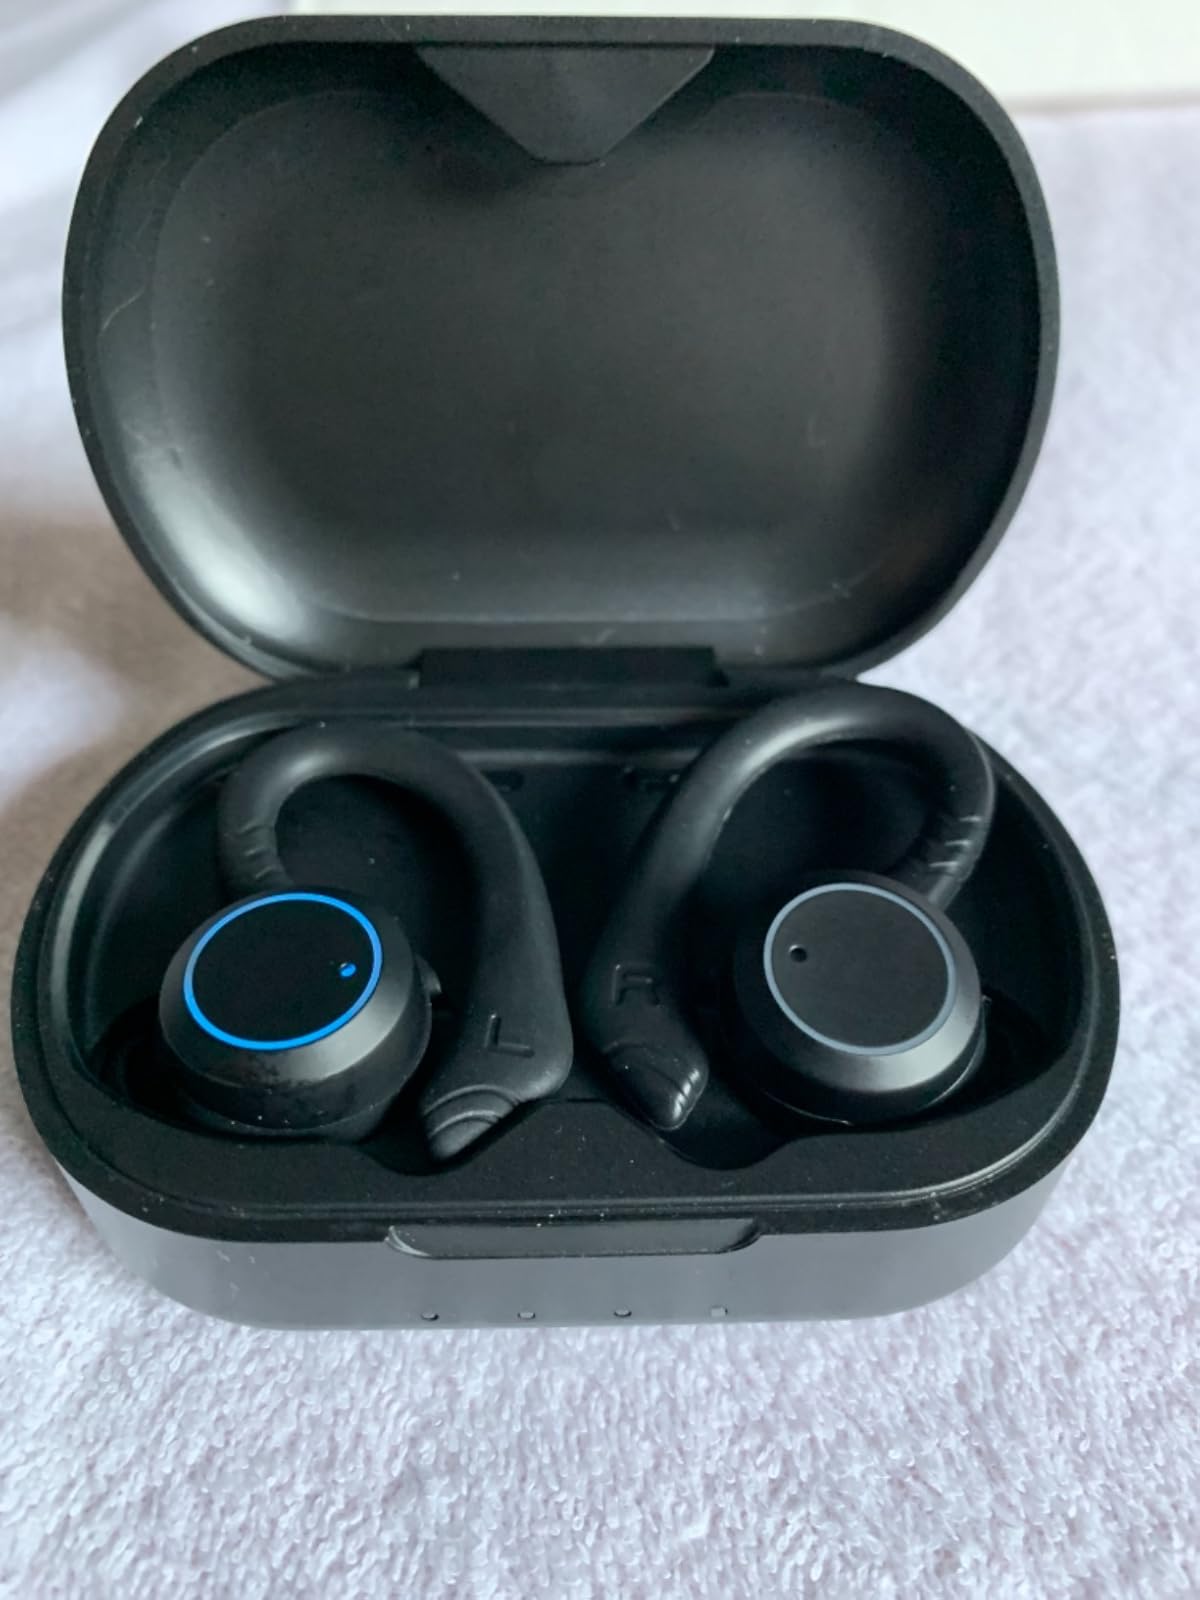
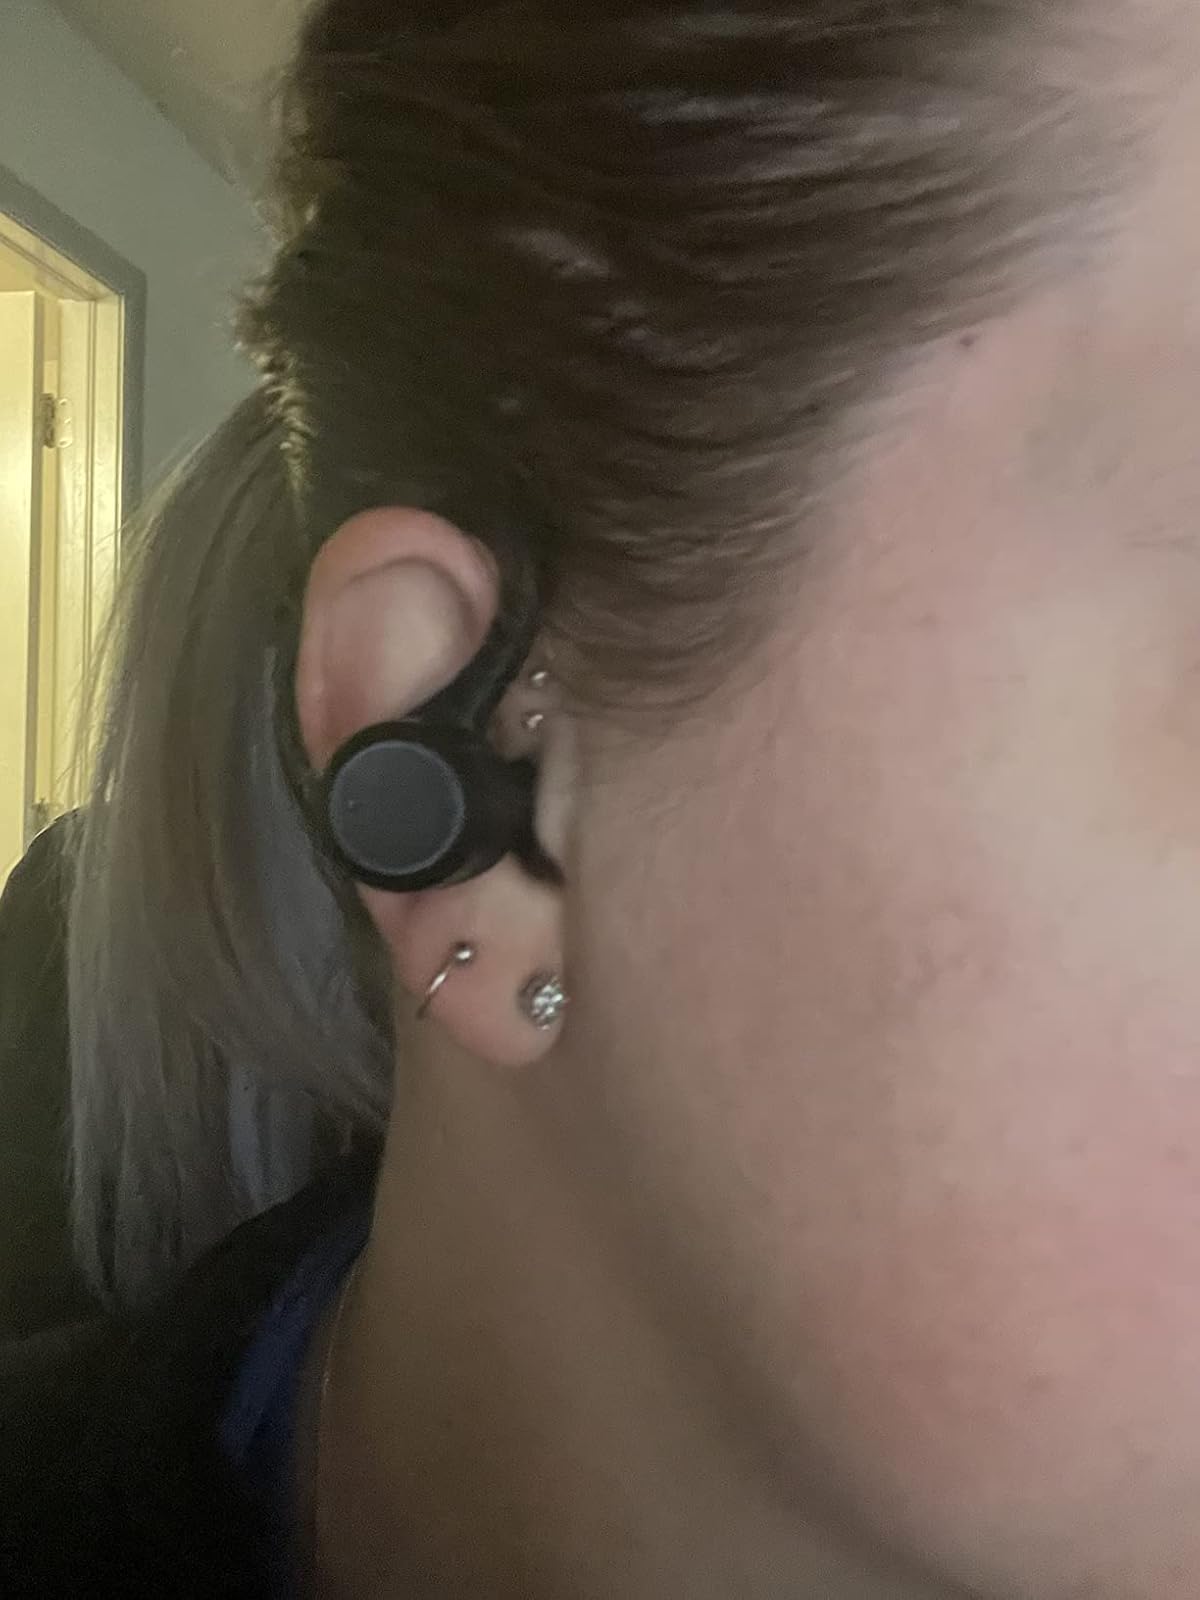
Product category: earbuds
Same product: yes